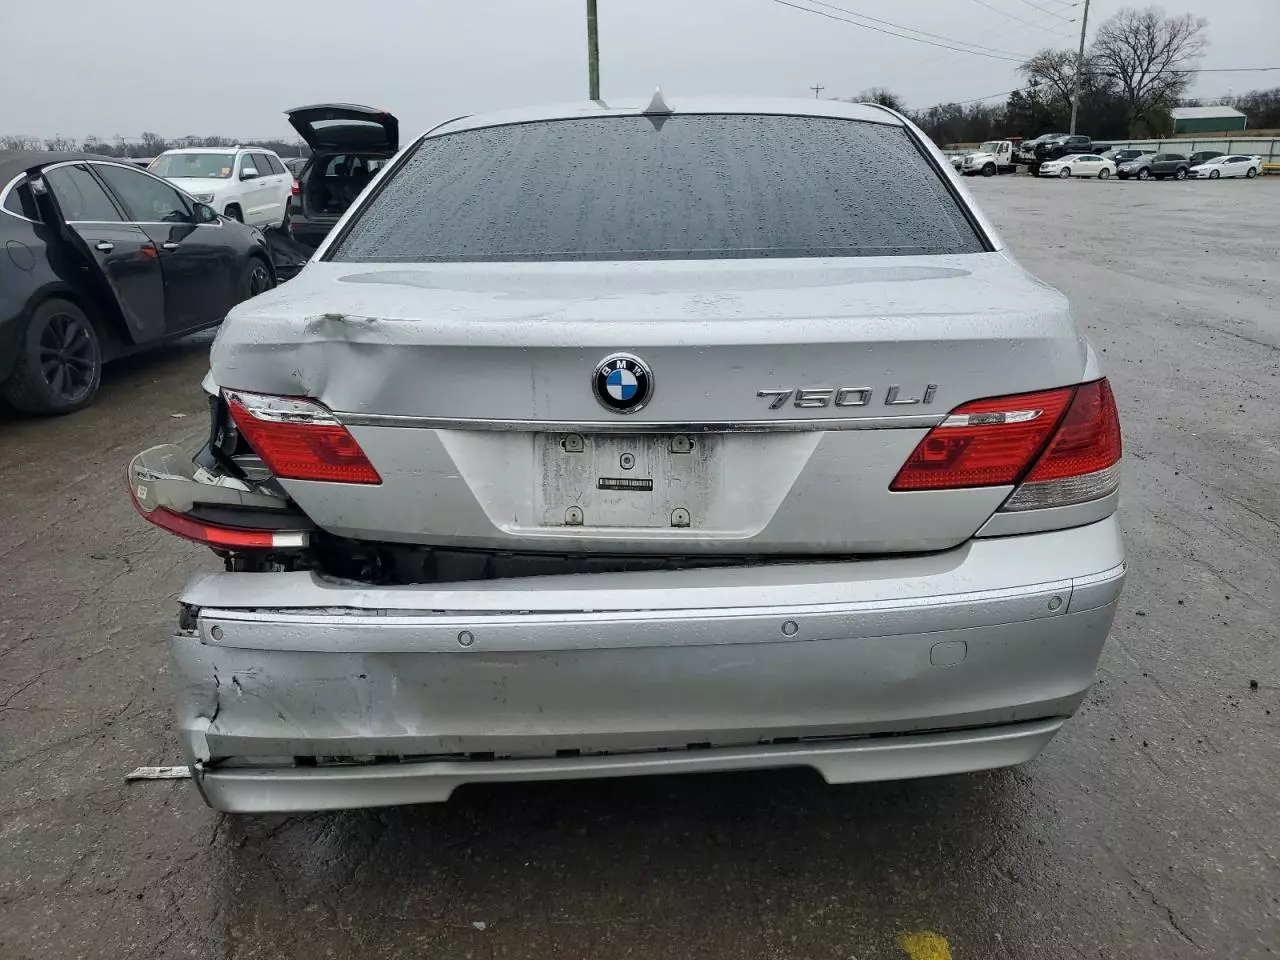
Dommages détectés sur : malle, feu arrière droit, feu arrière gauche, plaque d'immatriculation arrière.
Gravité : majeur